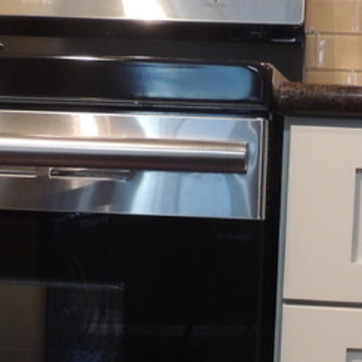
Material: metal